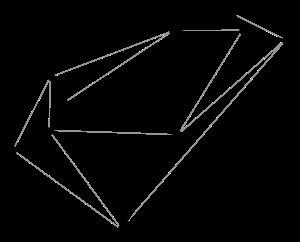
L'algorithme de Prim est un algorithme glouton qui calcule un arbre couvrant minimal dans un graphe connexe valué et non orienté. En d'autres termes, cet algorithme trouve un sous-ensemble d'arêtes formant un arbre sur l'ensemble des sommets du graphe initial, et tel que la somme des poids de ces arêtes soit minimale. Si le graphe n'est pas connexe, alors l'algorithme détermine un arbre couvrant minimal d'une composante connexe du graphe.
En théorie des graphes, étant donné un graphe non orienté connexe dont les arêtes sont pondérées, un arbre couvrant de poids minimal de ce graphe est un arbre couvrant dont la somme des poids des arêtes est minimale. L'arbre couvrant de poids minimal est aussi connu sous certains autres noms, tel qu’arbre couvrant minimum ou encore arbre sous-tendant minimum.
En informatique, l'algorithme de Kruskal est un algorithme de recherche d'arbre recouvrant de poids minimum ou arbre couvrant minimum dans un graphe connexe non-orienté et pondéré. Il a été conçu en 1956 par Joseph Kruskal.